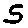
Label: 5